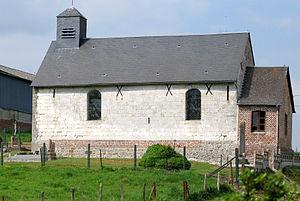
La Vicogne est une commune française située dans le département de la Somme, en région Hauts-de-France.